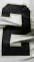
Number: 2